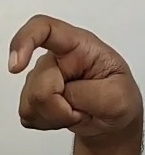
ASL sign: X